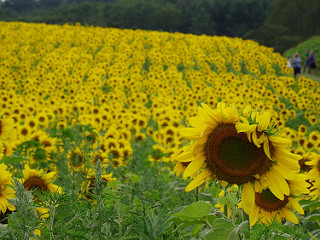
Flower: sunflower